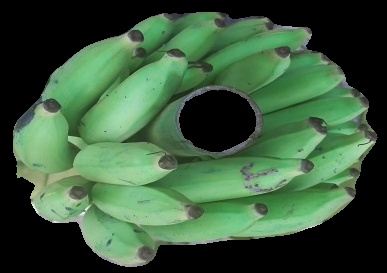
Variety: elakki-bale
Grade: grade2